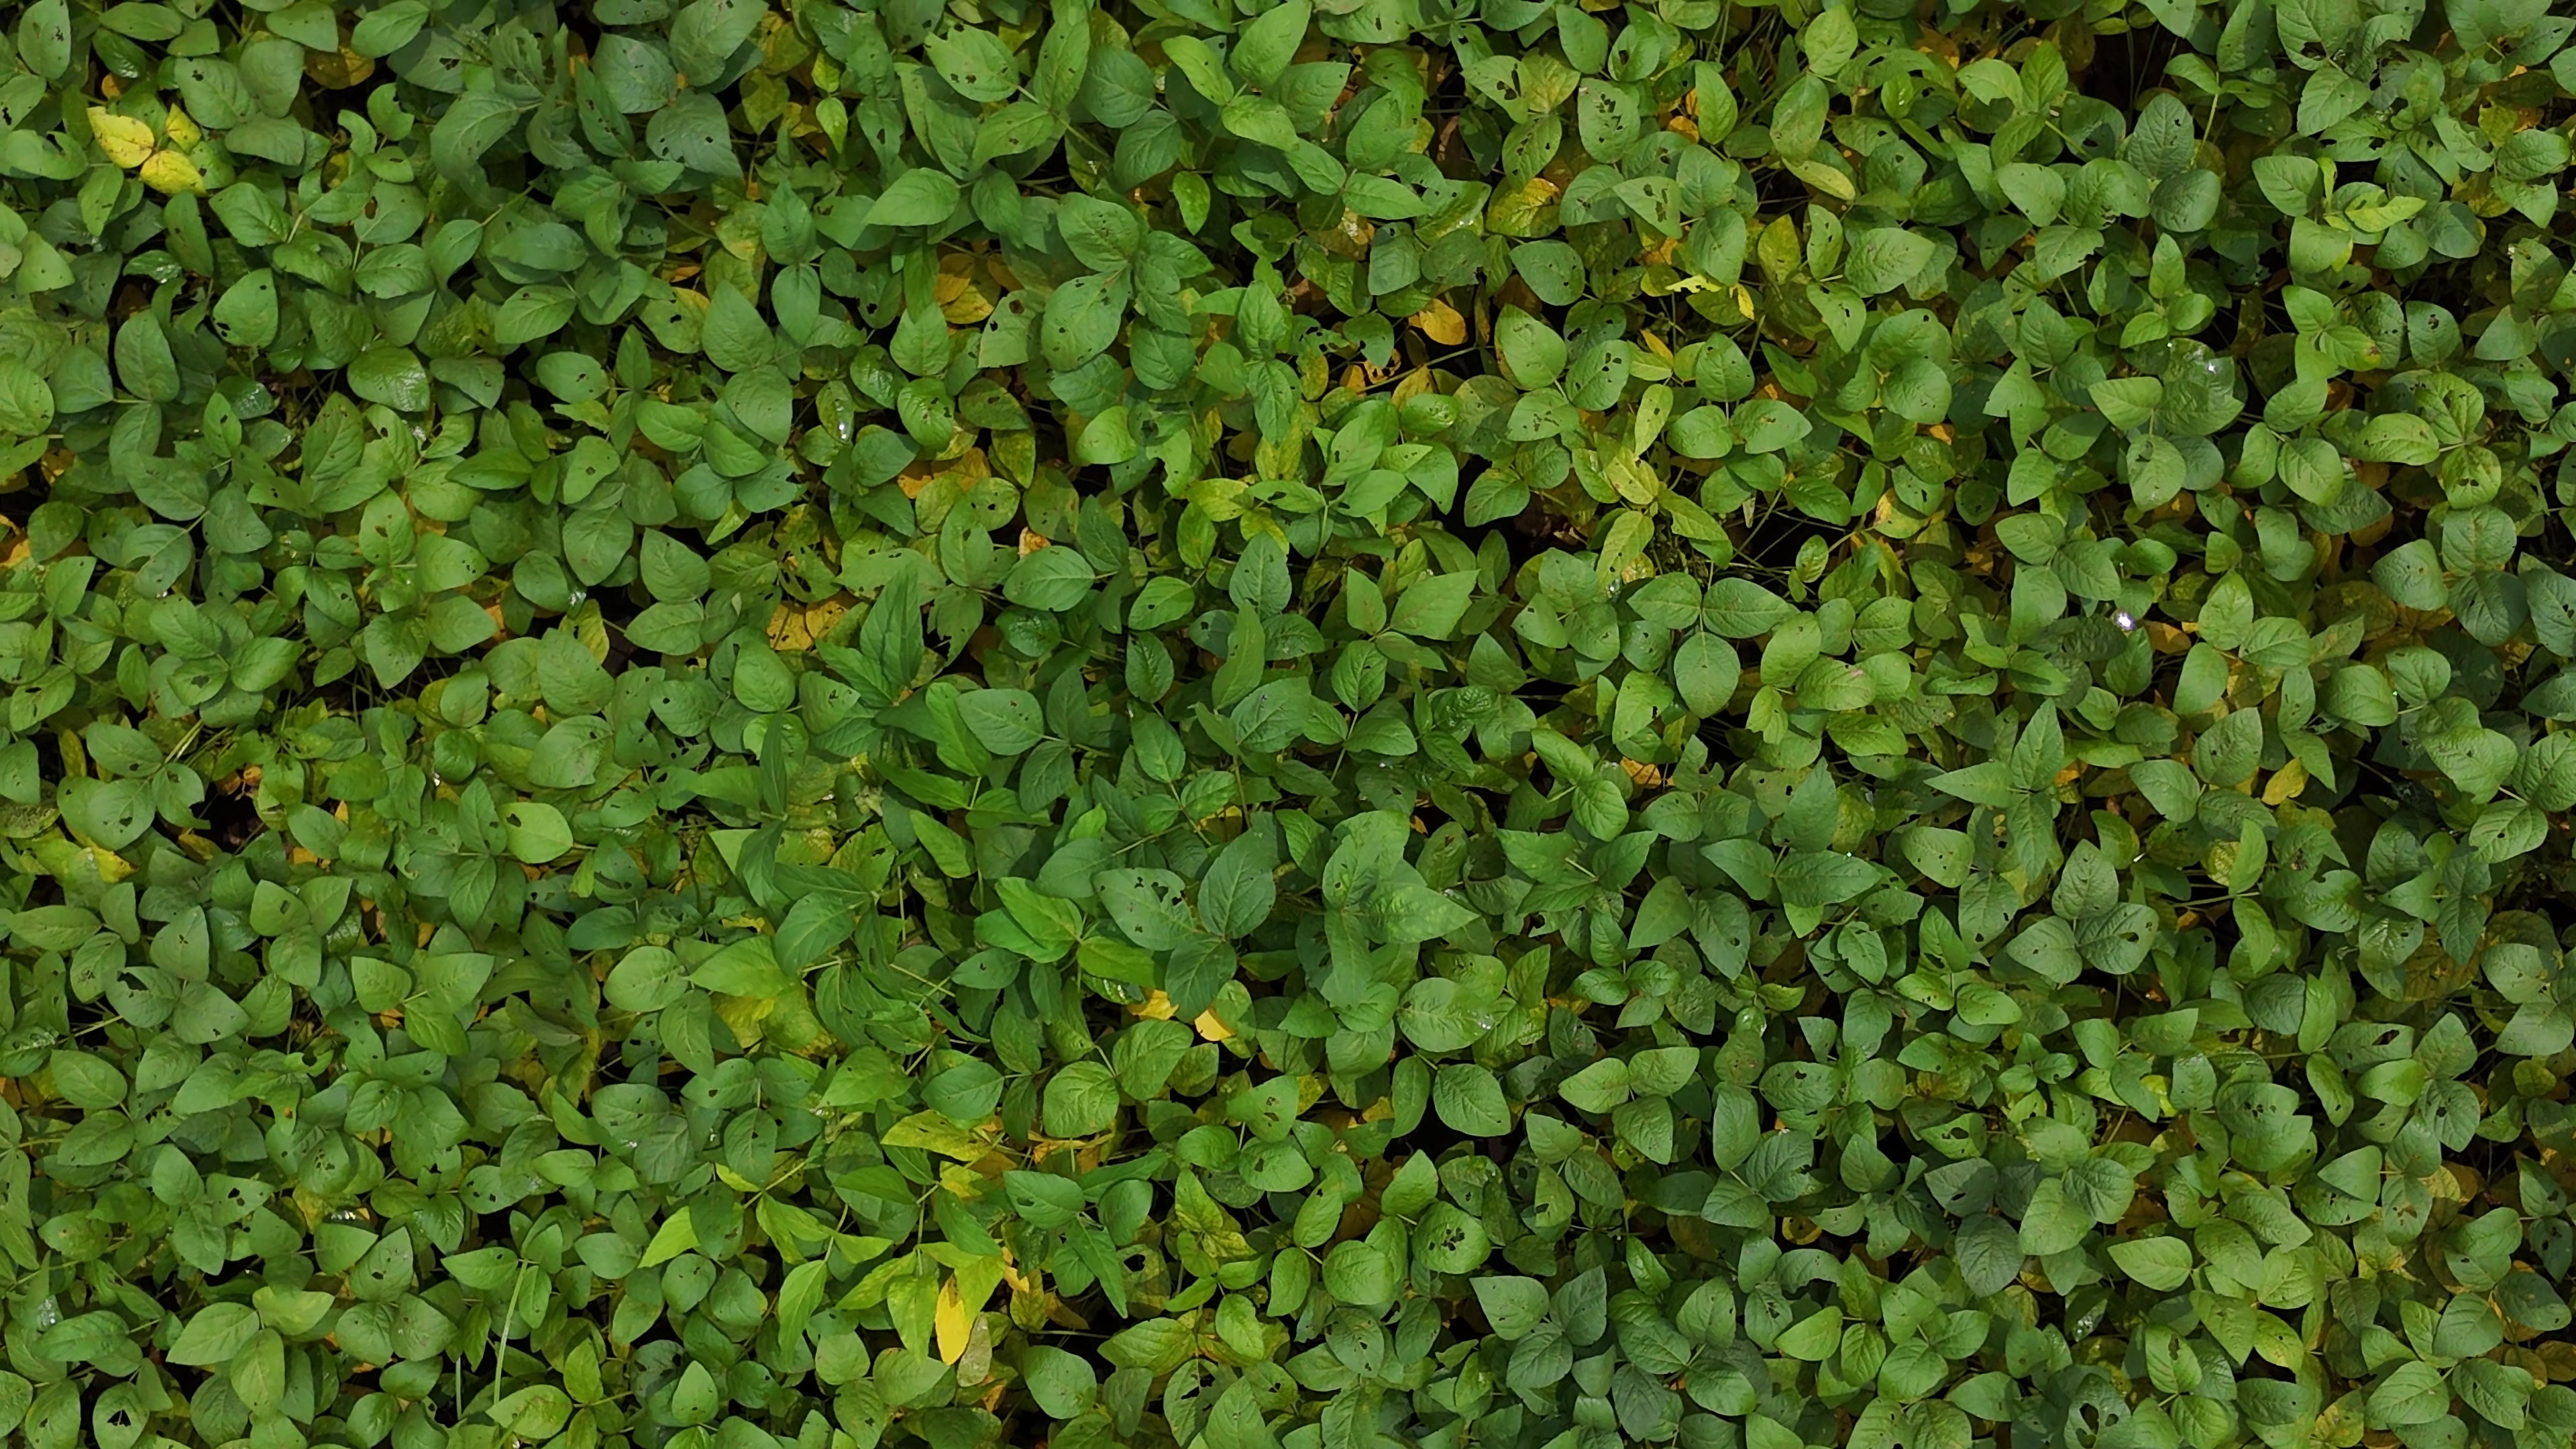
Label: Mosaic